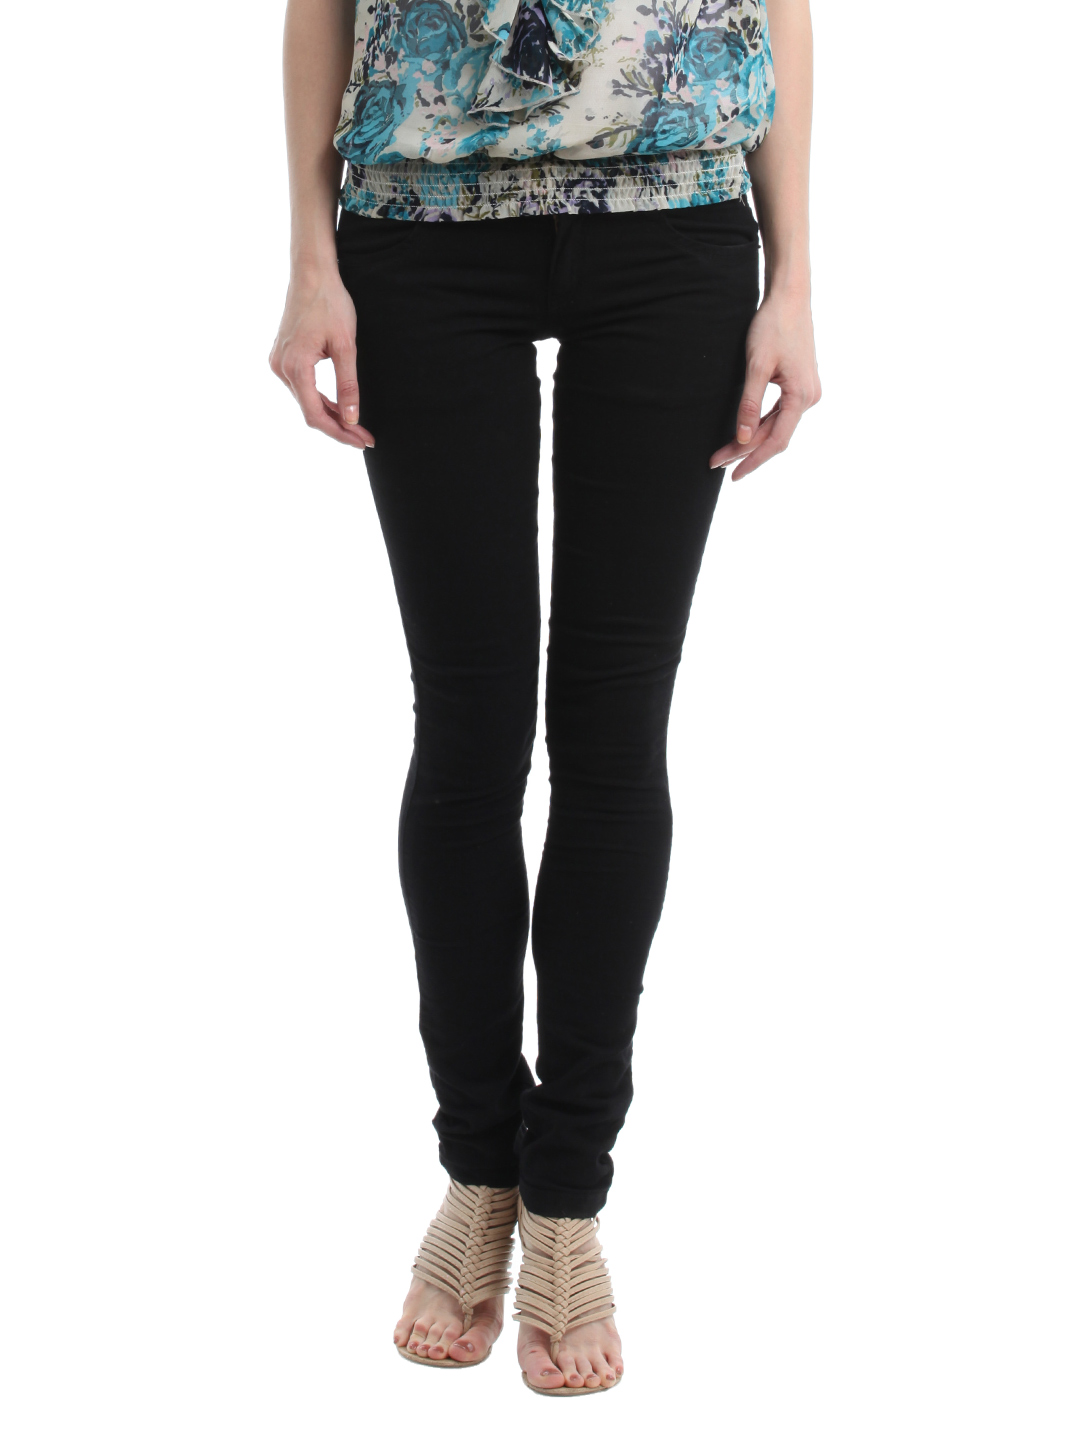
Kraus Jeans Women Black Jeggings
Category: Apparel / Bottomwear / Jeggings
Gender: Women
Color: Black
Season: Fall 2012
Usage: Casual